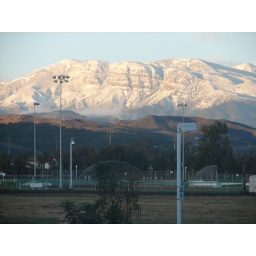
It snowed on the mountains outside my window last night in So Cal.